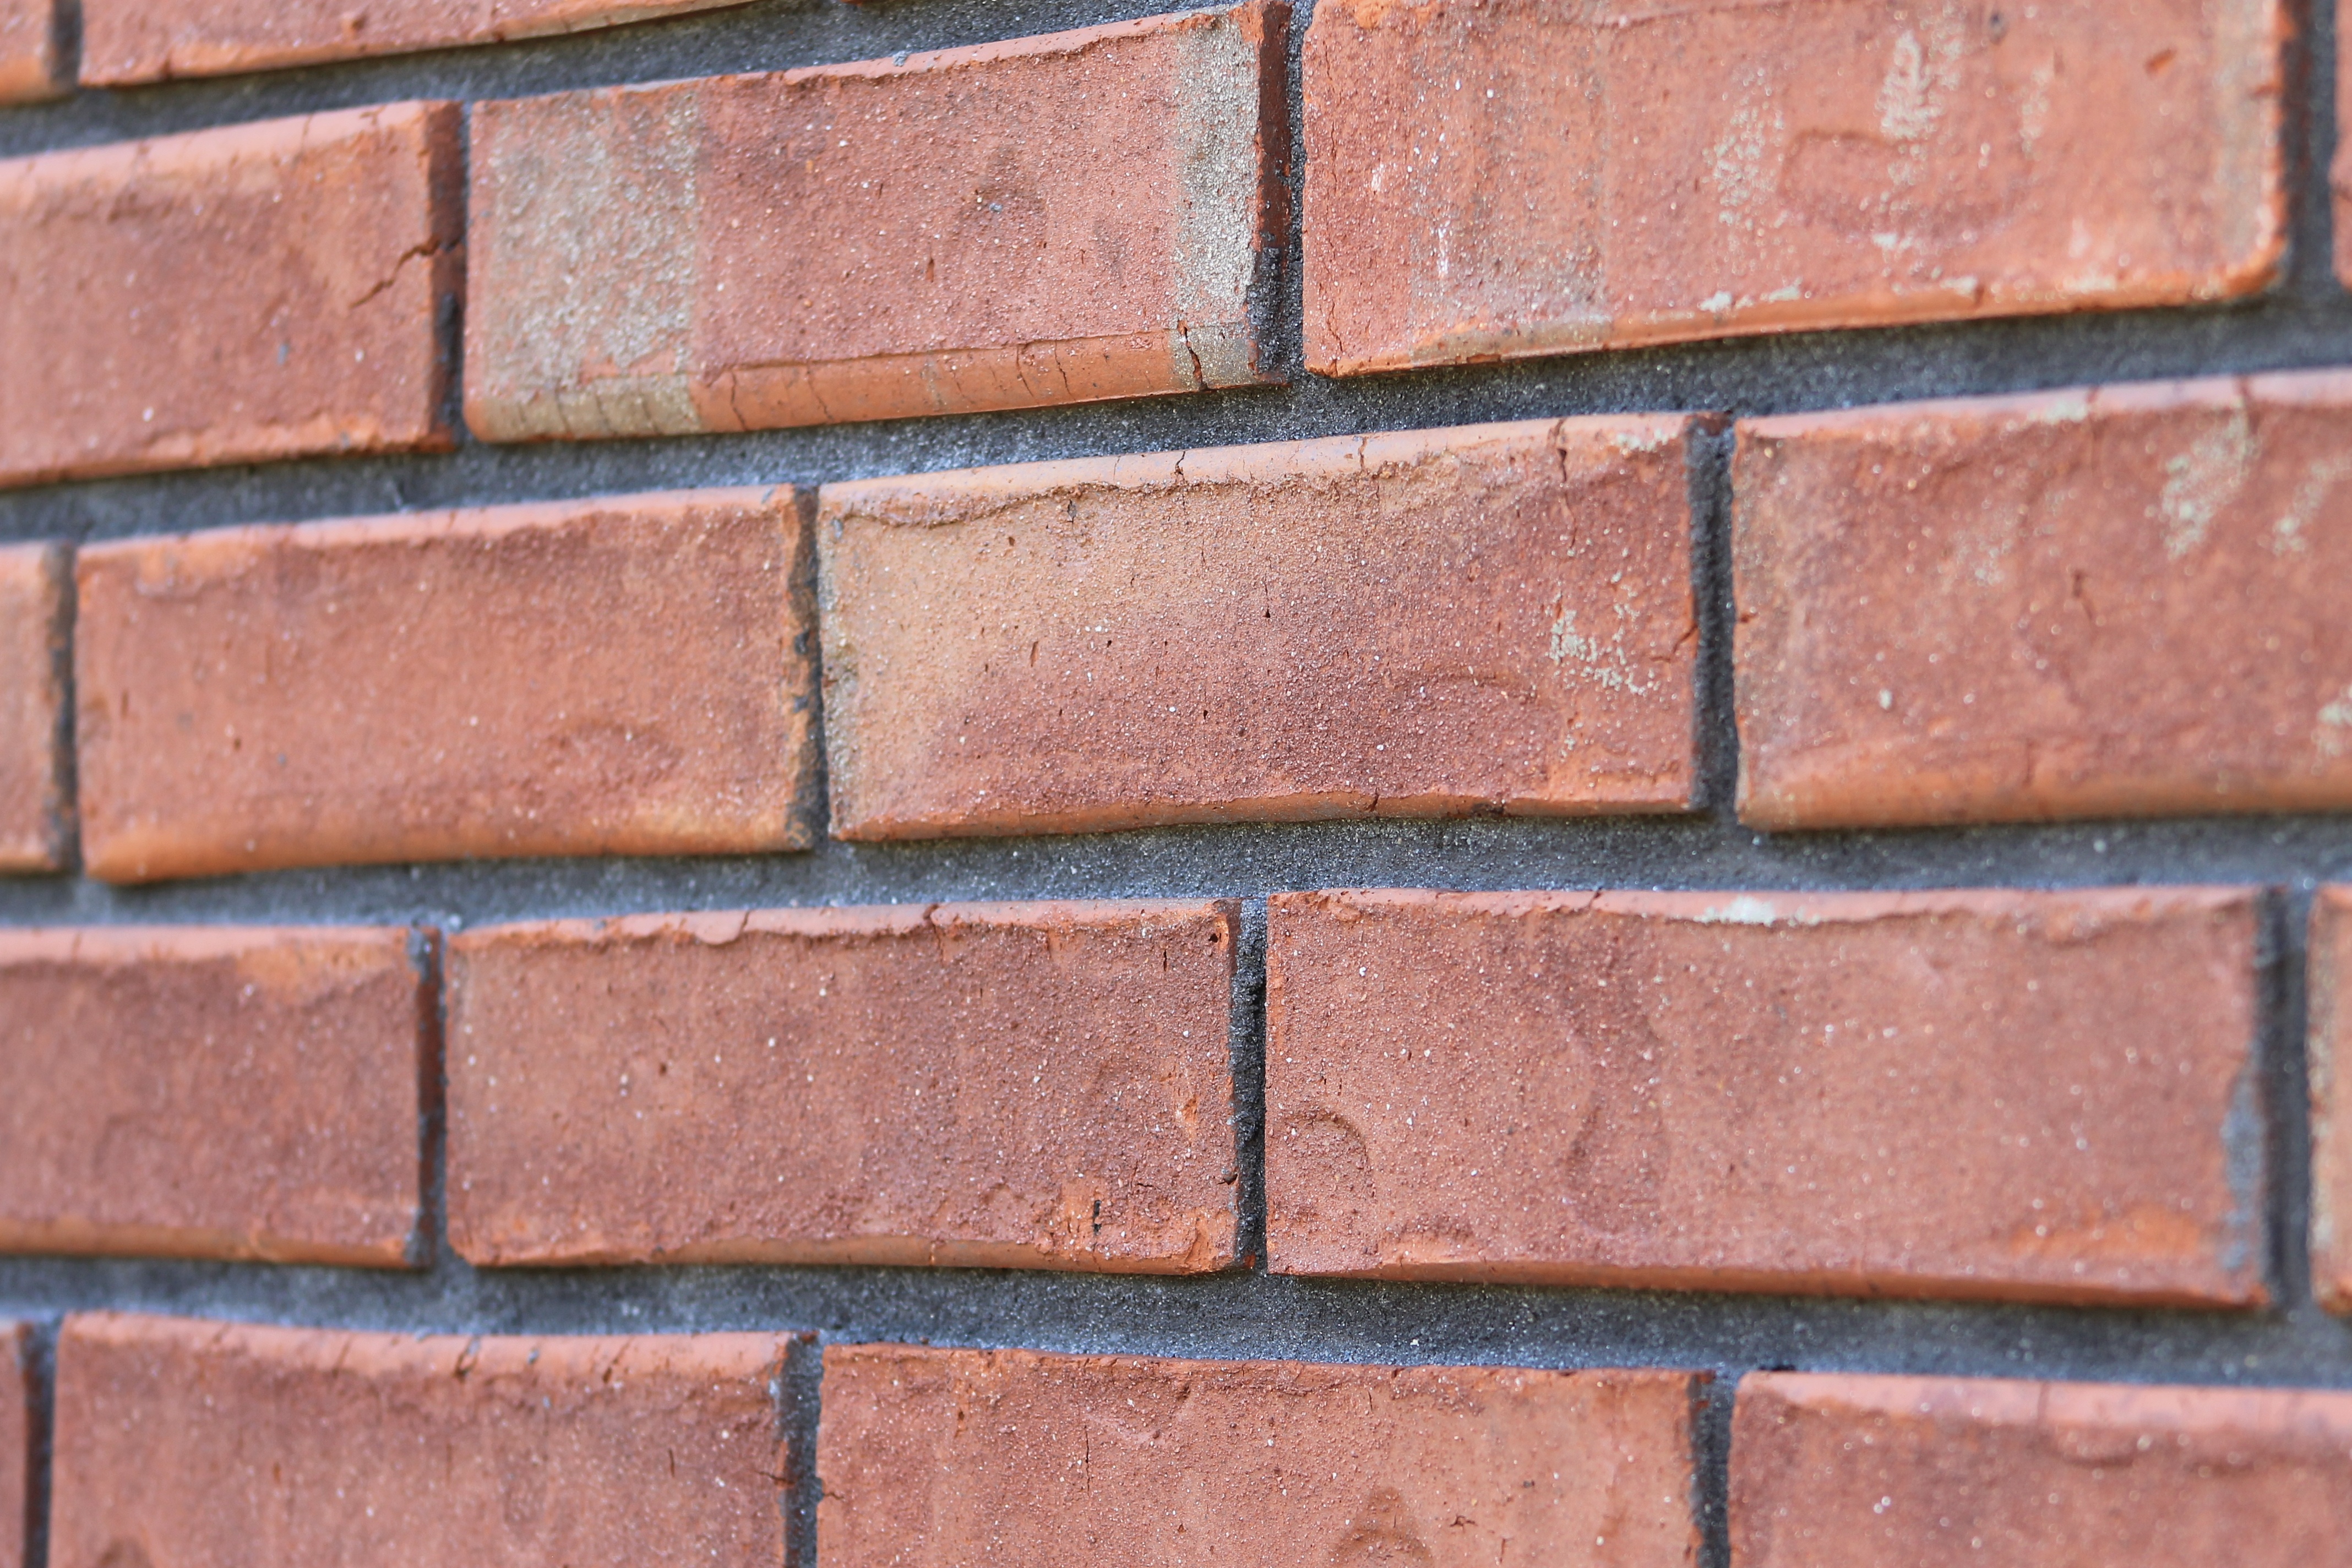
architecture, structure, house, texture, floor, building, home, urban, wall, construction, pattern, red, brown, exterior, brick, material, block, hardwood, brickwall, brickwork, backdrop, masonry, solid